Proto-Cubism

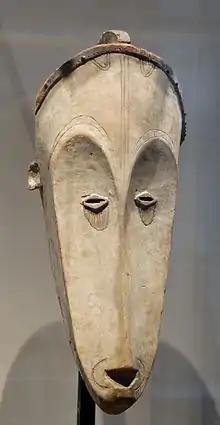
African Fang mask similar in style to those Picasso saw in Paris prior to painting "Les Demoiselles d'Avignon"

With both his courage and experience to draw from, Cézanne created a hybrid art-form. He combined on the one hand the imitative and the "immobile", a system left over from the Renaissance, and the "mobile" on the other; together to forming a hybrid. His own generation would see in his contradictory codes nothing more than impotence, unaware of his intentions. However, the next generation would see in Cézanne greatness, precisely because of this duality. Cézanne was seen simultaneously as a classicist by those who chose to see in his work the imitation of nature and perspective, and as a revolutionary by those who saw in him a revolt against imitation and classical perspective. Timid, yet clearly manifest, was the will to deconstruct. Artists at the forefront of the Parisian art scene at the outset of the 20th century would not fail to notice these tendencies inherent in the work of Cézanne, and decided to venture still further.